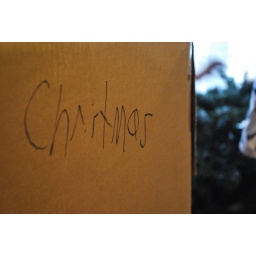
tree in a box